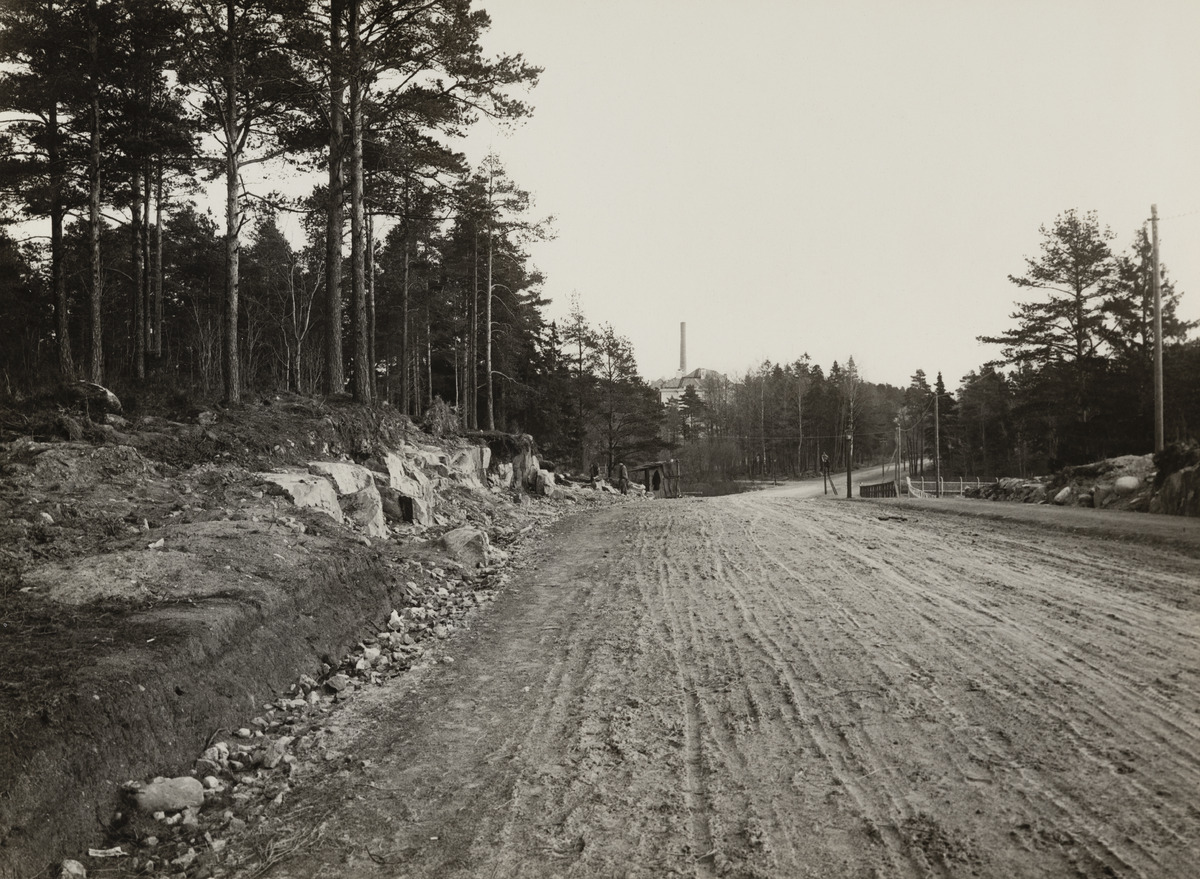
Näkymä nykyisen Nordenskiöldinkatu 18 kohdalta itä-koilliseen kohti kulkutautisairaalaa (nykyinen Auroran sairaala)
sisällön kuvaus: Näkymä nykyisen Nordenskiöldinkatu 18 kohdalta itä-koilliseen kohti kulkutautisairaalaa (nykyinen Auroran sairaala). Päällystämättömässä tiessä näkyy hevosten kavioiden ja kärrynpyörien jälkiä. mustavalkoinen
Kuvaaja: Sundström, Eric, valokuvaaja
Ajankohta: kuvausaika 1913
Paikka: Suomi, Uusimaa, Helsinki, Laakso Helsinki, Nordenskiöldinkatu 18, 20
Aiheet: tiet, metsät, sairaalat